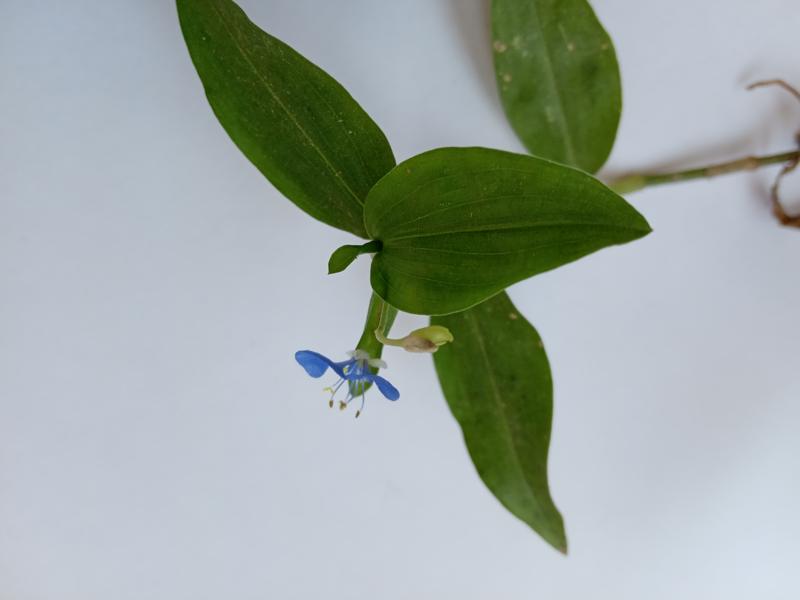
Weed species: Commelina benghalensis